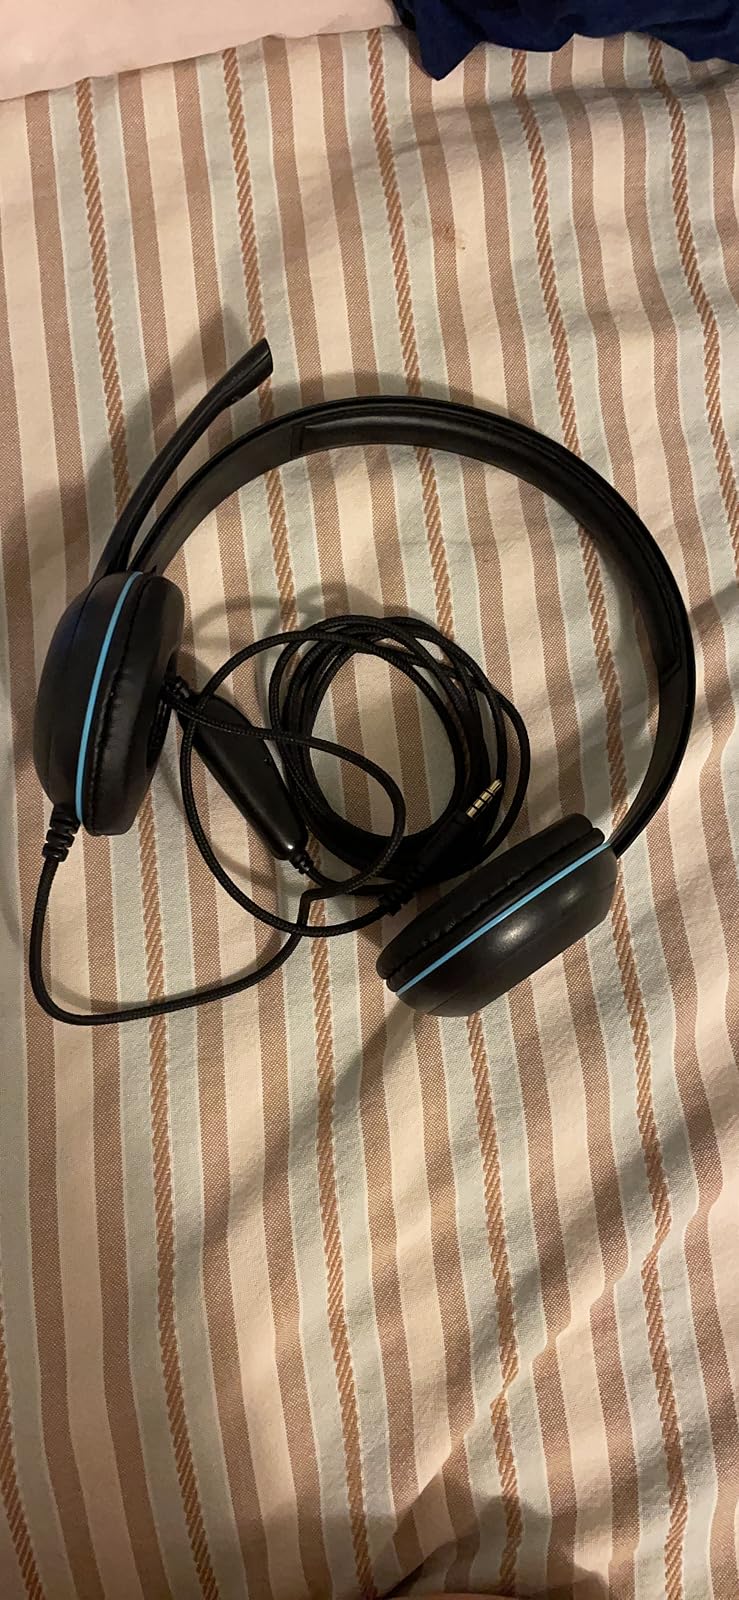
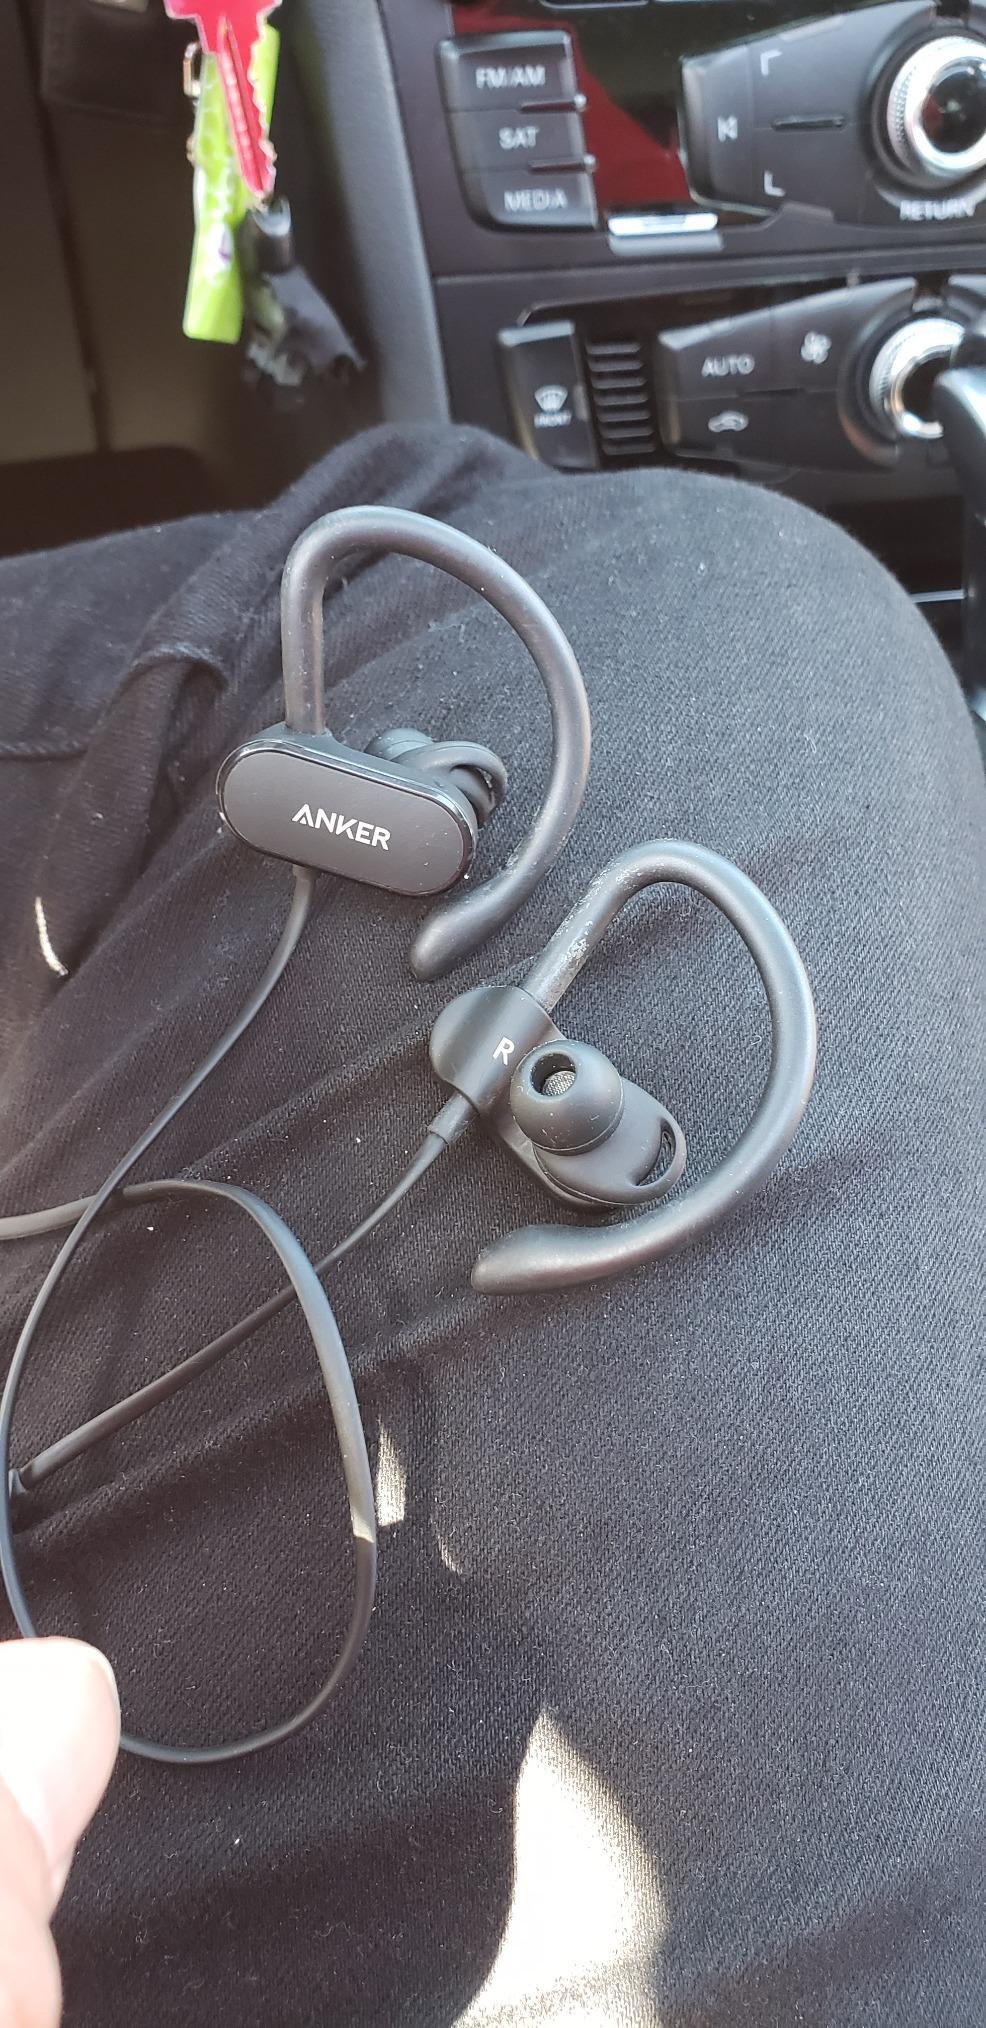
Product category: headphones
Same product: no